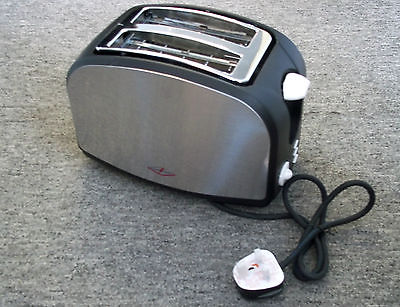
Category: toaster